Corynosoma australe

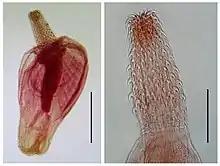
A juvenile female "Corynosoma australe" with a detail of the proboscis. Bar on the left is 1mm and the bar on the right is 0.25mm.

This species follows a biological life cycle similar to many other of the same phylum. Starting with eggs being released in the feces of the host from a mature female, the eggs are then ingested by an arthropod, the parasite's first intermediate host. Typically for "C. australe" the first host is an amphipod, a relatively small (usually less than 10 millimeters) shrimp-like crustacean. Within the crustacean a spindle-shaped embryo is released from the eggs and then subsequently develops into an acanthella, the juvenile infective form of an acanthocephalan. The acanthella then moves into the body cavity via the gut wall, encysts within and begins developing into the infective form known as a cystacanth. When the first intermediate host is consumed, either by its definitive host or by a paratenic host, the parasitic worm is released. Once within the definitive host, the cystacanth becomes an adult, encysts, then pierces the gut wall after its proboscis has been everted. Once through the gut wall it sexually matures by developing its sexual organs after feeding. After sexual maturation, the adult worms mate, the embryos develop within the female and the life cycle repeats. In contrast, within a paratenic host like a fish, the parasitic worm just forms a cyst.